Léon Davent

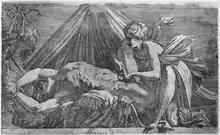
"Nymph mutilating a Satyr"

With a couple of exceptions his prints are signed only with "L.D.", and his identity was long uncertain; he is known as the Master L.D. in older literature. Lists of his works have attributed between 98 (Henri Zerner) and 226 (F. Herbet) prints to him.